1936–1939 Arab revolt in Palestine

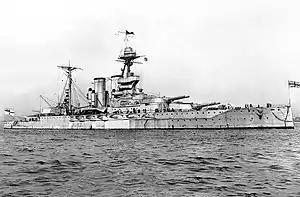
The Royal Navy used naval mines from HMS "Malaya" to destroy Palestinian houses.

With the failure of the Peel Commission's proposals the revolt resumed during the autumn of 1937 marked by the assassination on 26 September of Acting District Commissioner of the Galilee Lewis Andrews by Quassemite gunmen in Nazareth. Andrews was widely hated by Palestinians for supporting Jewish settlement in the Galilee, and he openly advised Jews to create their own defense force. On 30 September, regulations were issued allowing the Government to detain political deportees in any part of the British Empire, and authorising the High Commissioner to outlaw associations whose objectives he regarded as contrary to public policy. Haj Amin al-Husseini was removed from the leadership of the Supreme Moslem Council and the General Waqf Committee, the local National Committees and the Arab Higher Committee were disbanded; five Arab leaders were arrested and deported to the Seychelles; and in fear of arrest Jamal el-Husseini fled to Syria and Haj Amin el-Husseini to Lebanon; all frontiers with Palestine were closed, telephone connections to neighbouring countries were withdrawn, press censorship was introduced and a special concentration camp was opened near Acre.